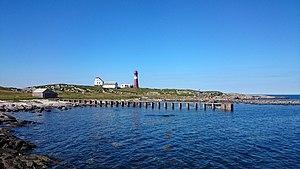
Le phare de Grasøyane est un phare côtier de la commune de Ulstein, dans le Comté de Møre og Romsdal. Il est géré par l'administration côtière norvégienne.